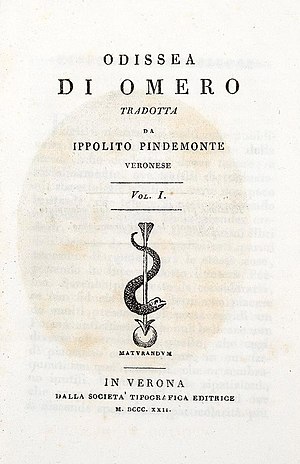
Villa Mosconi Bertani / Villaen og Ippolito Pindemonte
Homer odyssey - Translation by Ippolito Pindemonte
Villa Mosconi Bertani er en neoklassisk venetiansk villa og vingaard i Veneto-regionen i Italien. Den kan føres tilbage til det 1700-tallet, og er vigtig og berømt for sin lange historie med produktionen af Amarone Della Valpolicella rødvin. Godset blev opført i forlængelse af et tidligere kompleks fra det tidlige 1500-tal, og det består af en sommerresidens, en monumental kælder og en stor have på 22 hektar, samt en bygning udelukkende dedikeret til vinproduktion. Udover at være kendt som fødested for Amarone vin, er Villa Mosconi Bertani også kendt for at være en vigtig del af romantikken, takket være den italienske digter og forfatter Ippolito Pindemonte.